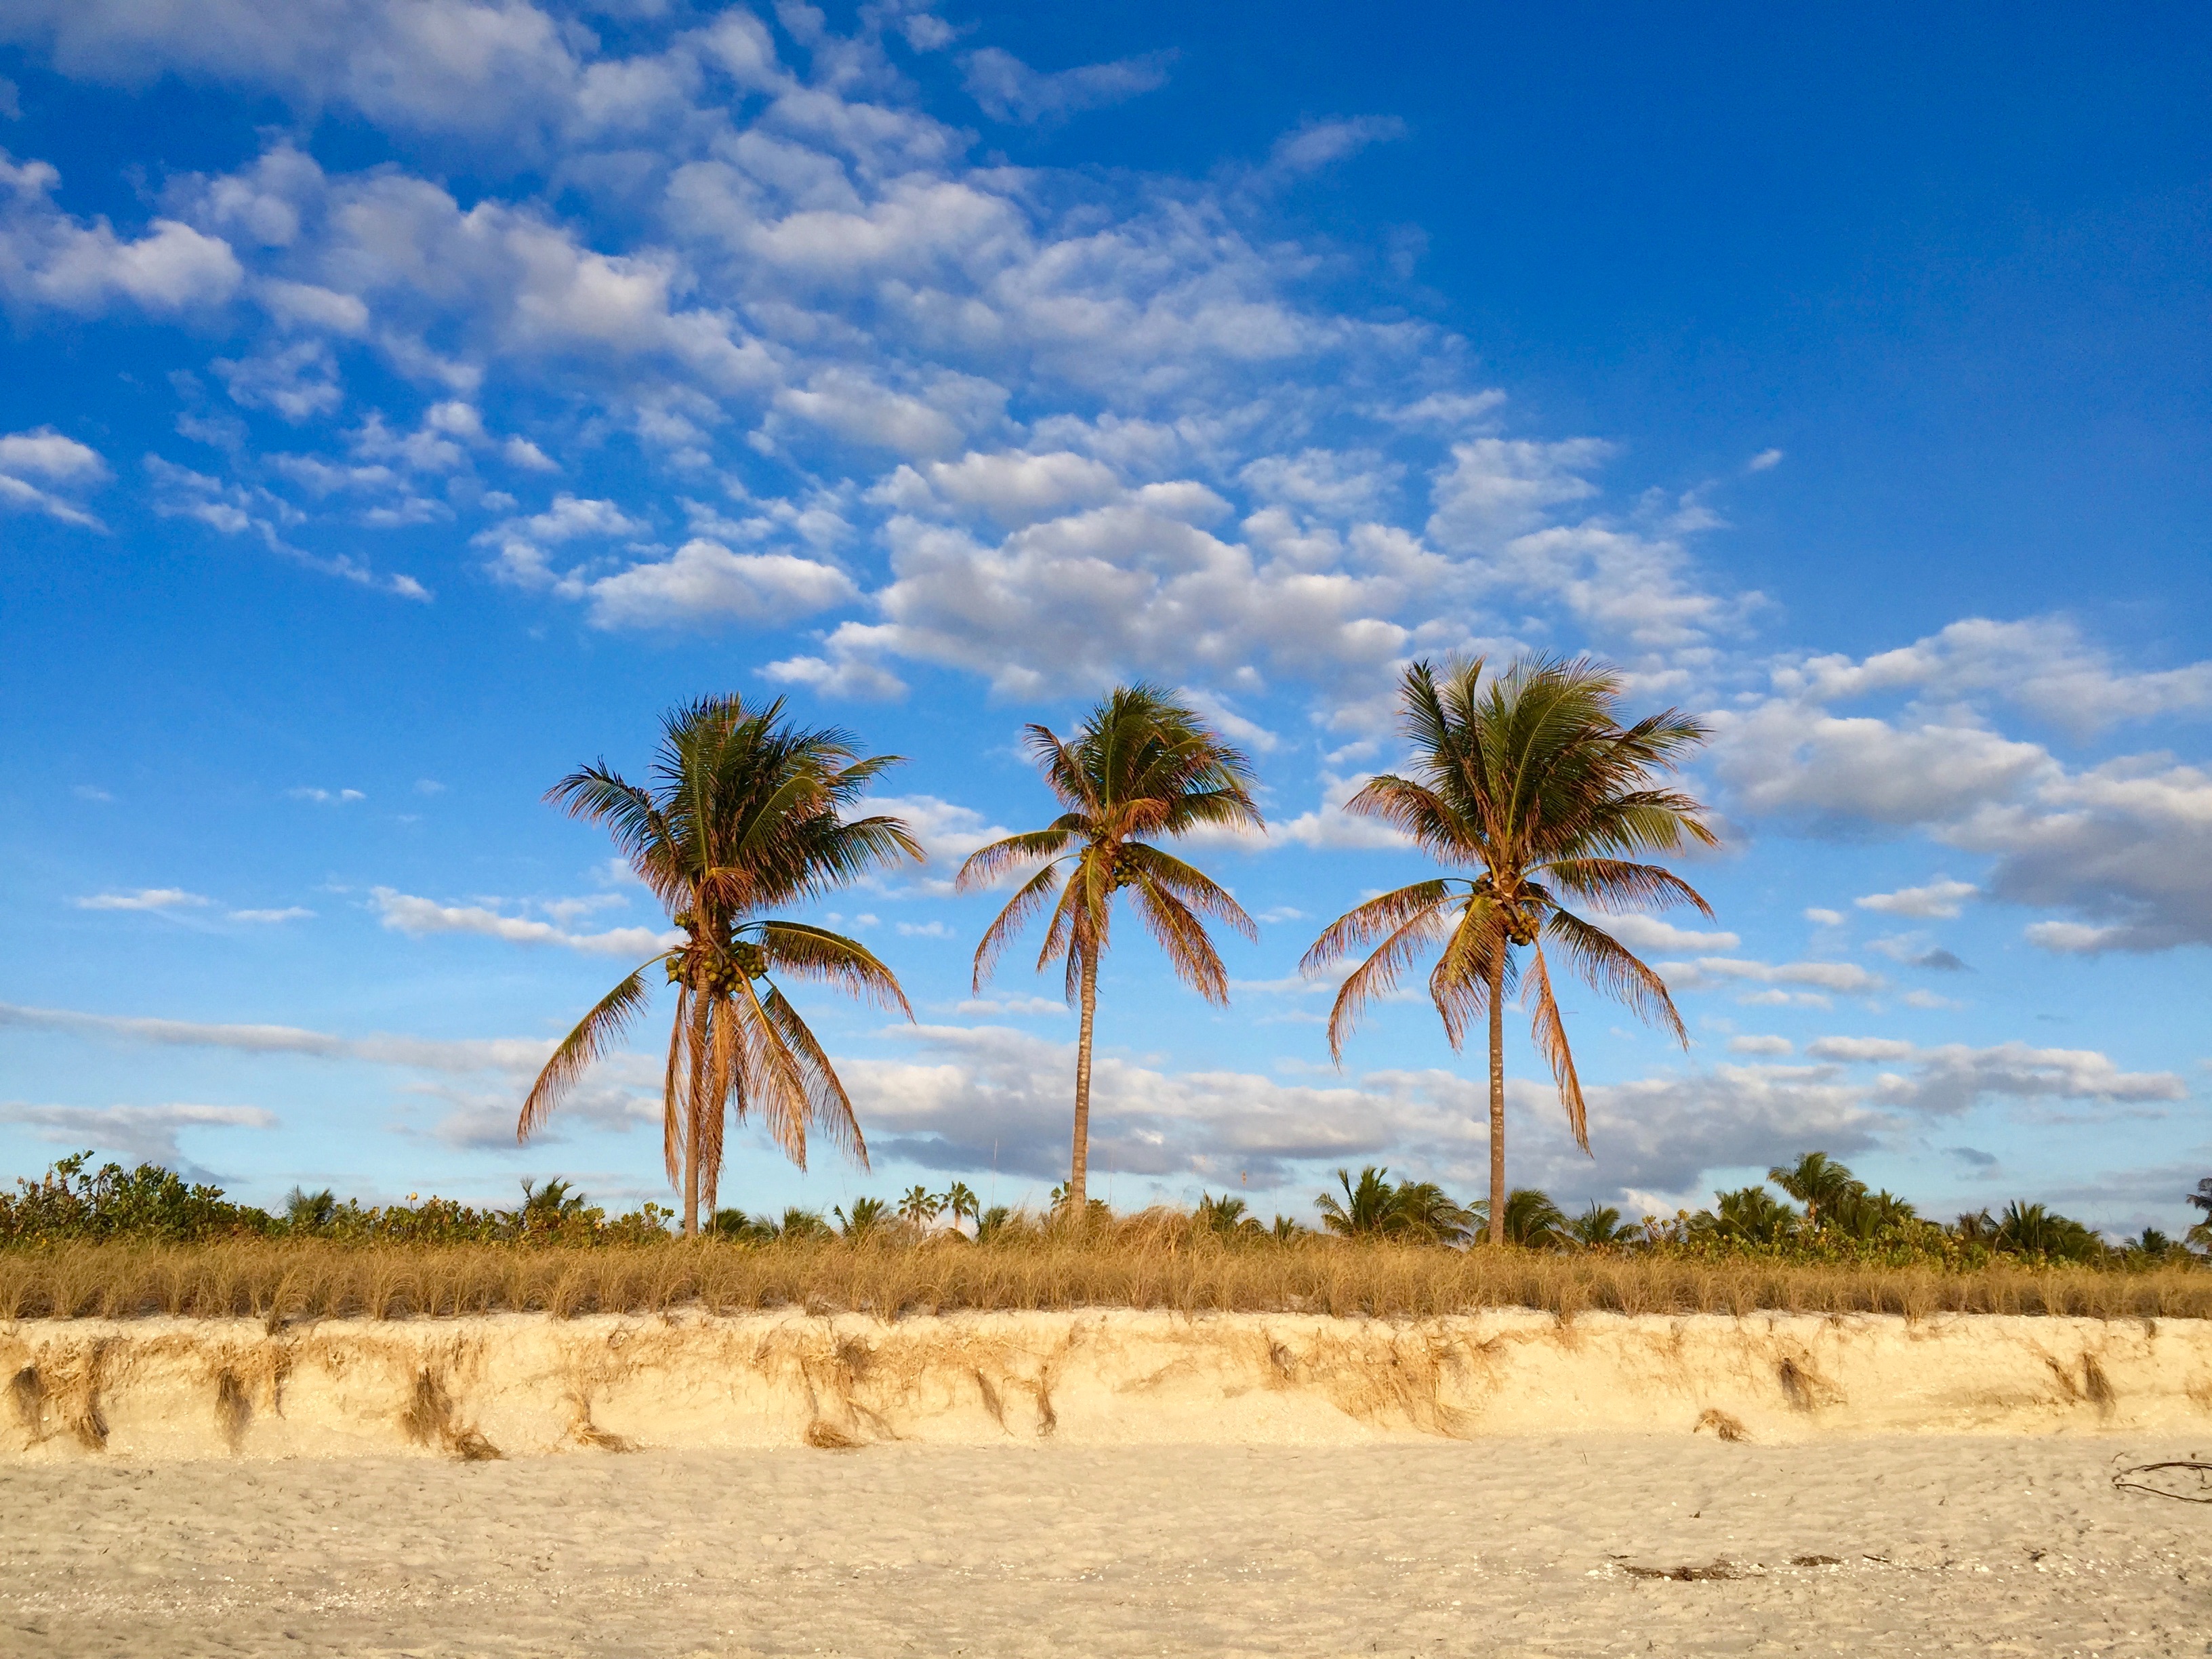
beach, landscape, sea, coast, tree, sand, ocean, horizon, sky, field, shore, vacation, lagoon, bay, savanna, habitat, natural environment, grass family, arecales, palm family